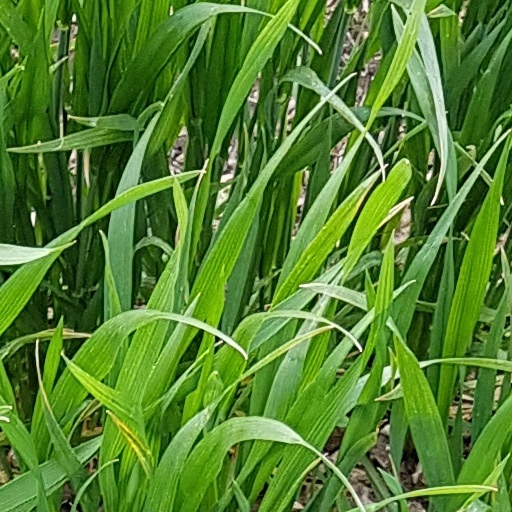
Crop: wheat